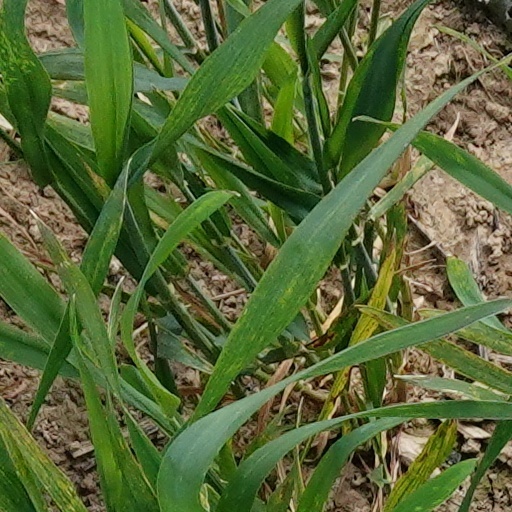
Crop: wheat